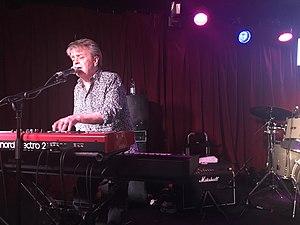
Ian Gibbons est un musicien britannique né le 18 juillet 1952 et mort le 1ᵉʳ août 2019, principalement connu en tant que claviériste des Kinks entre 1979 et 1989. Il a également travaillé avec Roger Chapman et Ian Hunter, entre autres.